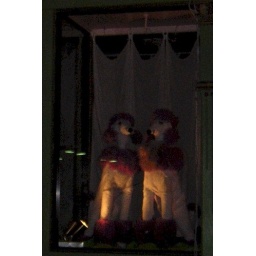
Biking down Mission Street one day, I spotted these two sitting in a window looking up the street.